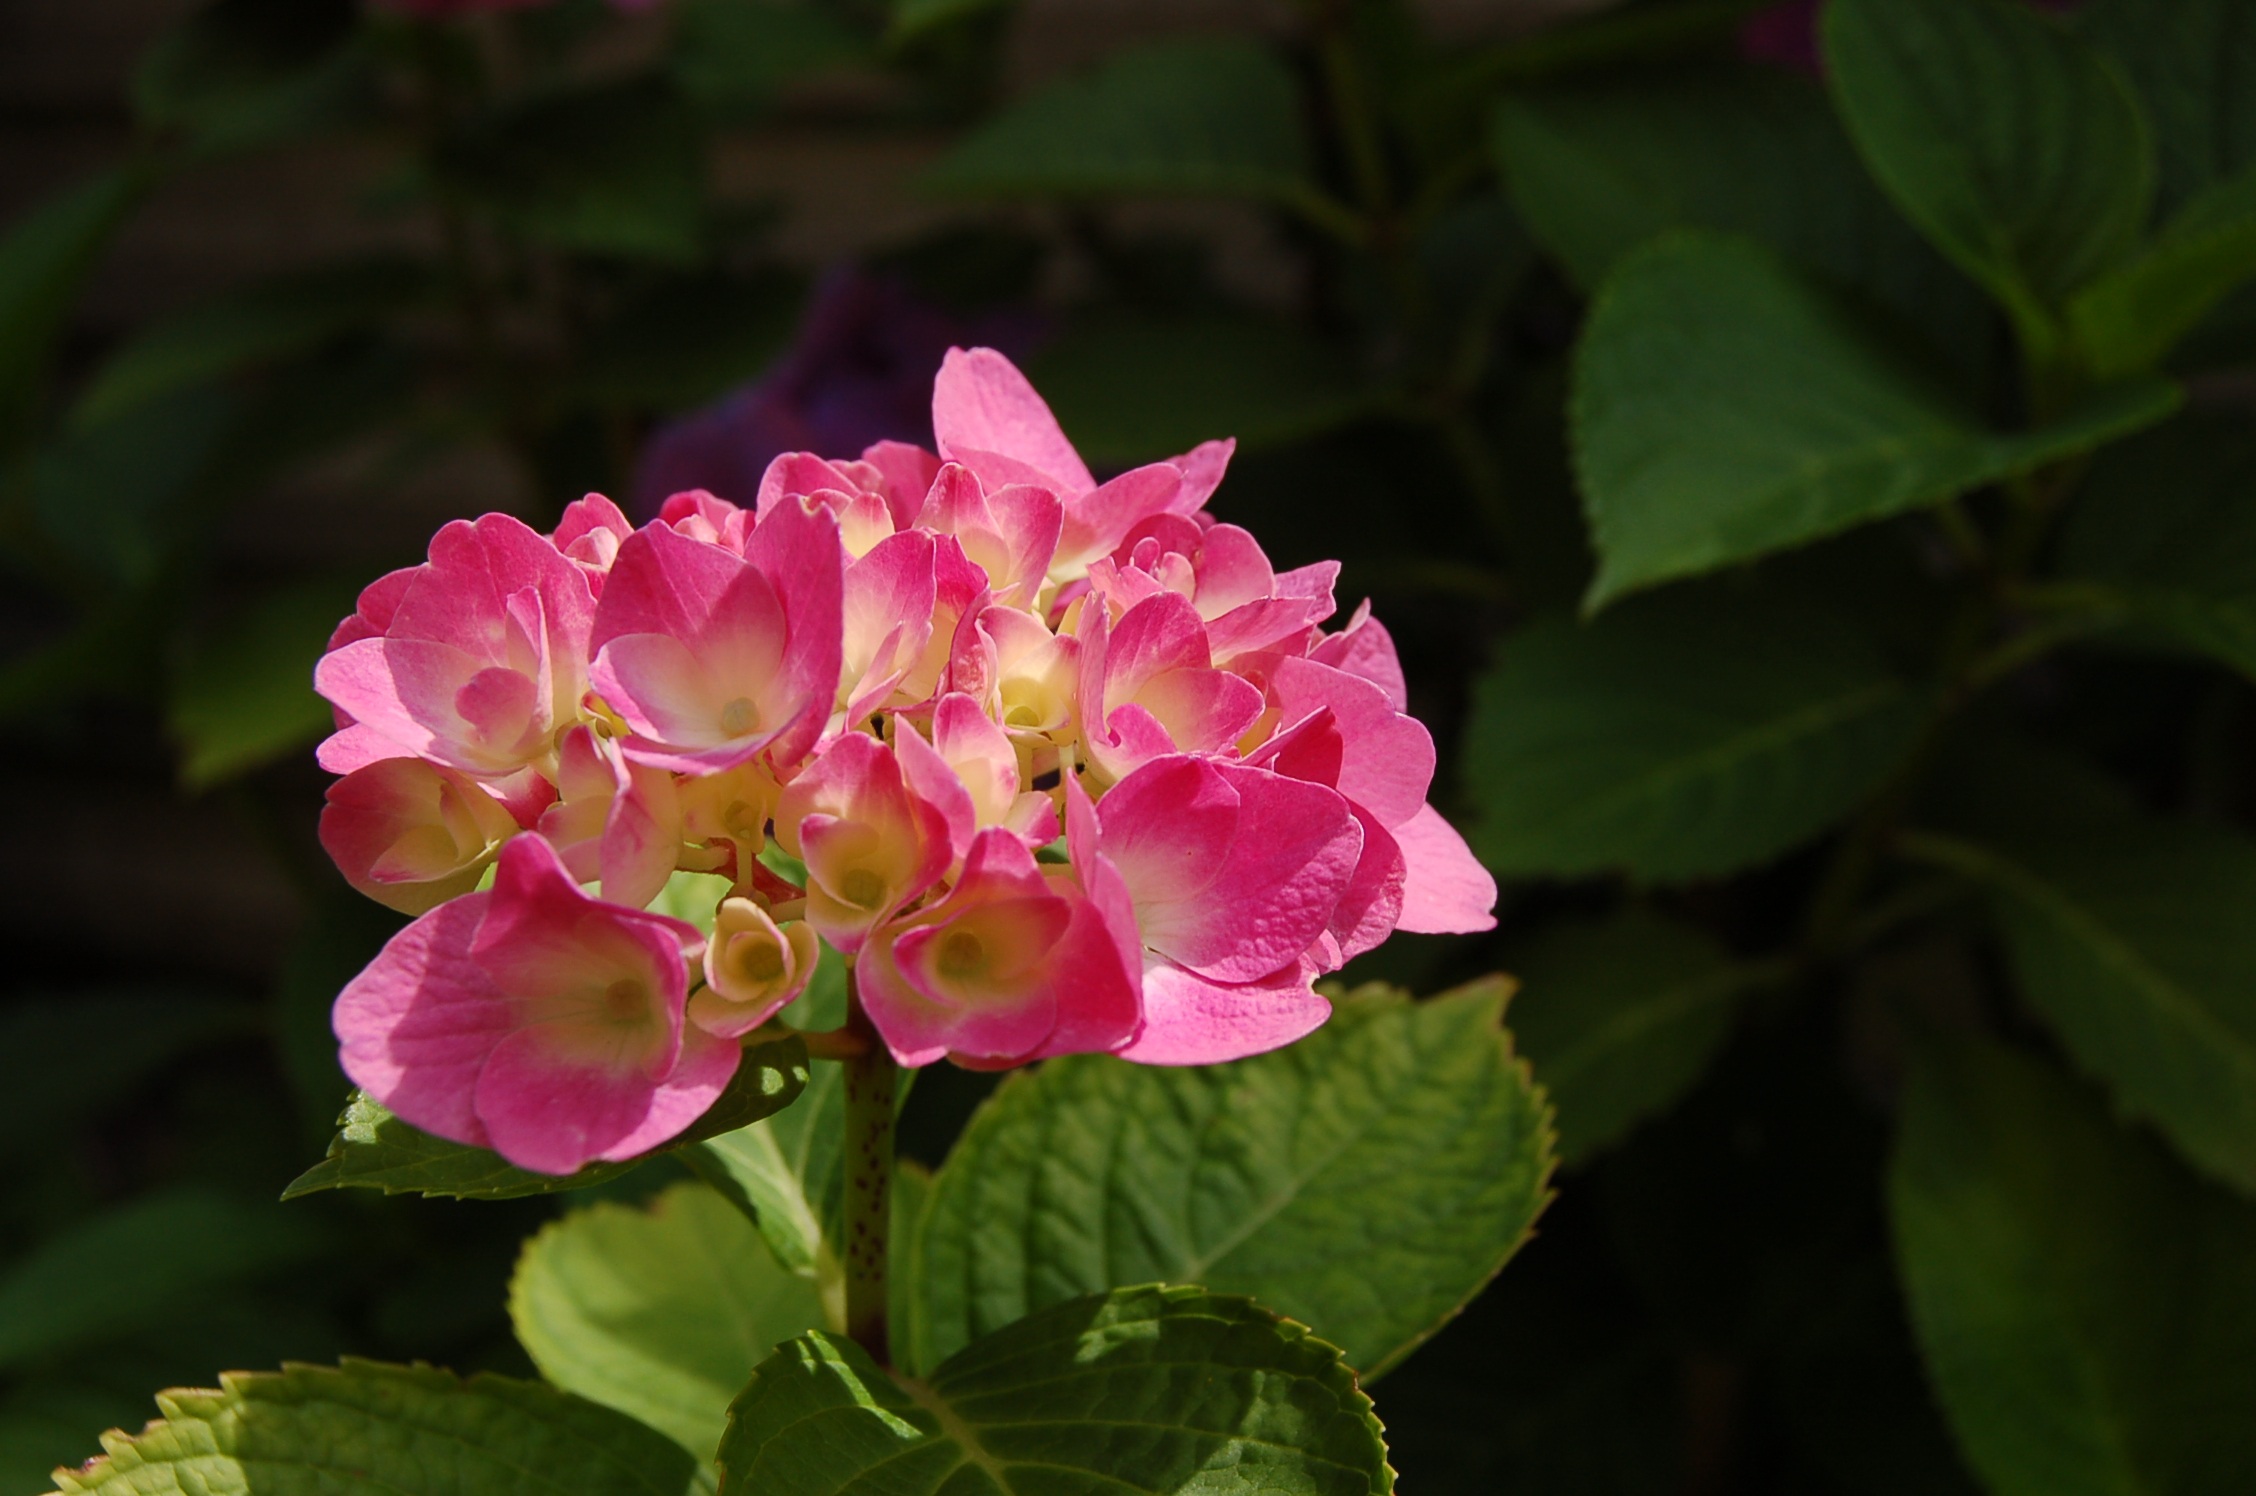
nature, blossom, plant, flower, petal, rose, spring, botany, garden, flora, hydrangea, flowers, colorful flowers, colors, shrub, macro photography, flowering plant, annual plant, land plant